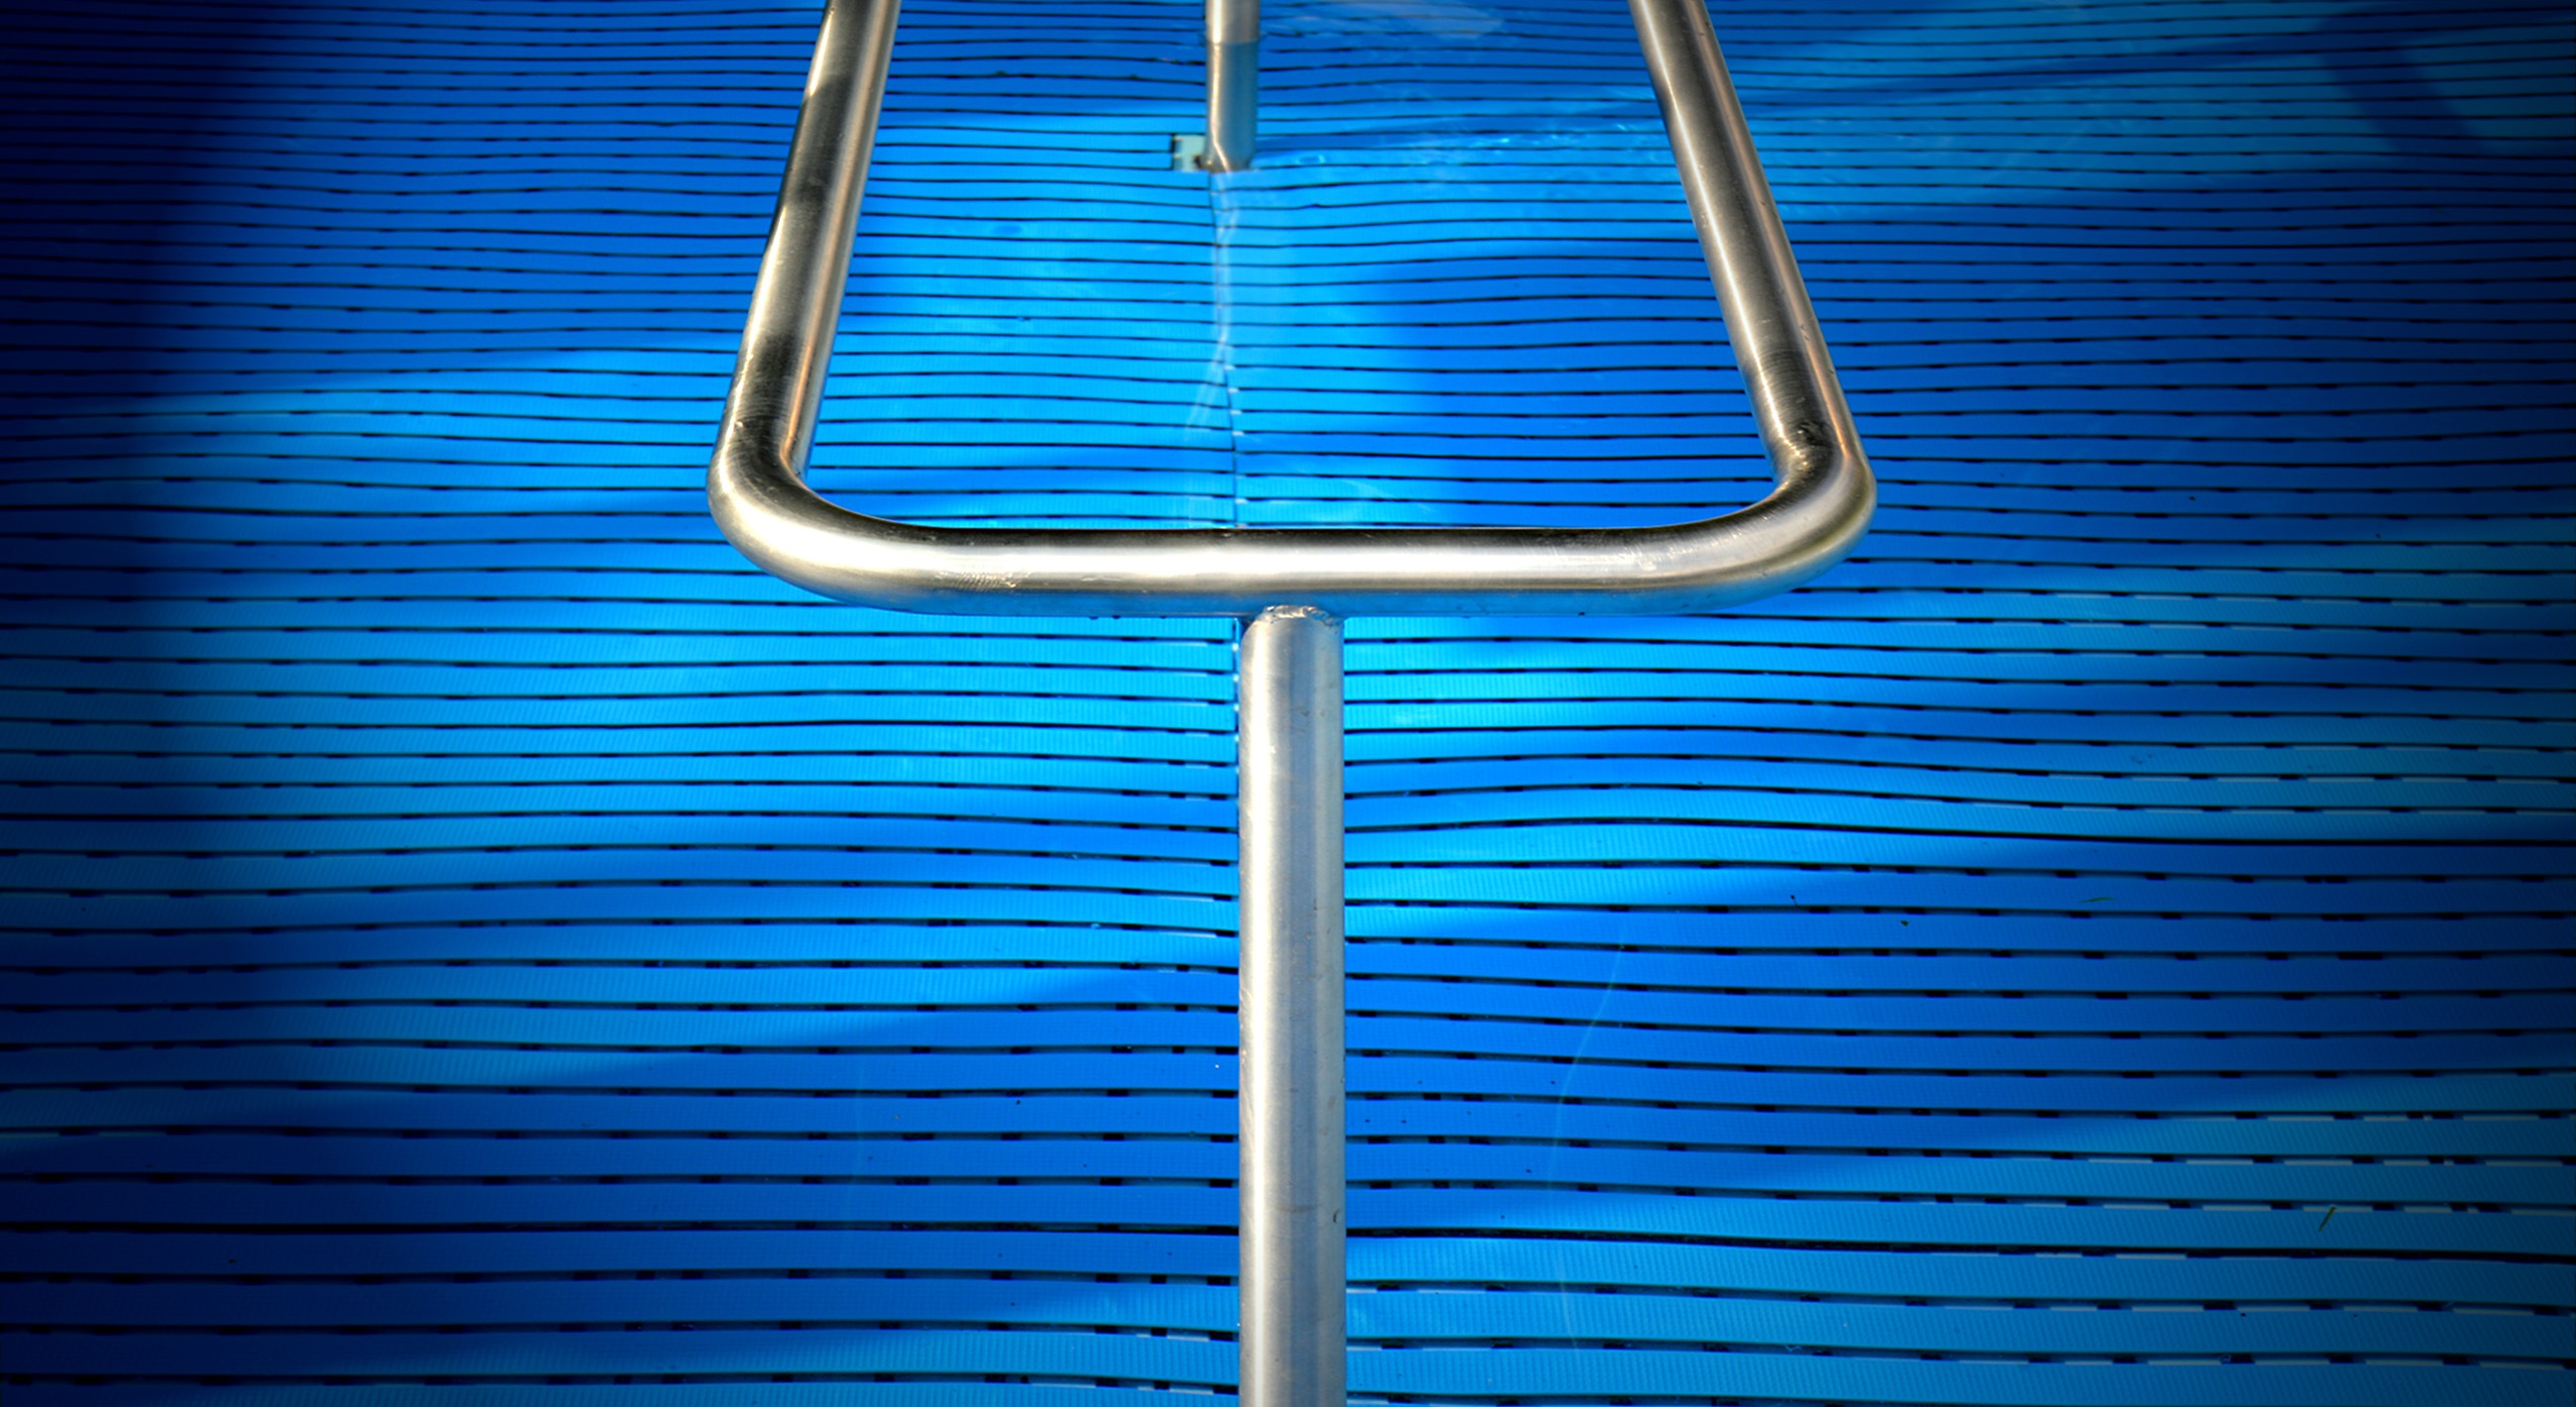
water, wing, light, summer, pool, line, green, reflection, color, fresh, blue, lighting, circle, design, cool, holidays, spa, graphic, bad, shape, cooling, material collection, regeneration, ice cold, water basin, hitzefrei, foot bath, window covering